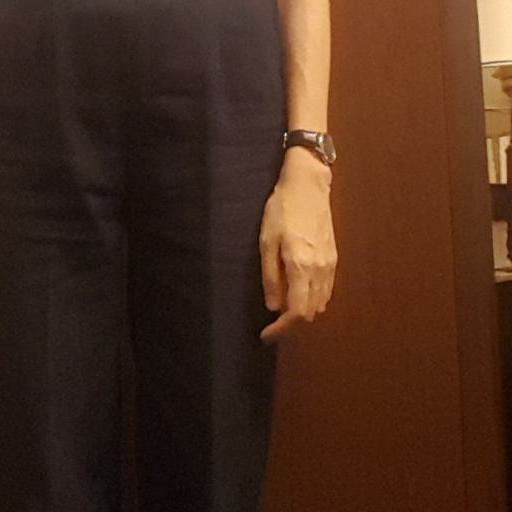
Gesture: no_gesture